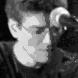
Age: 46